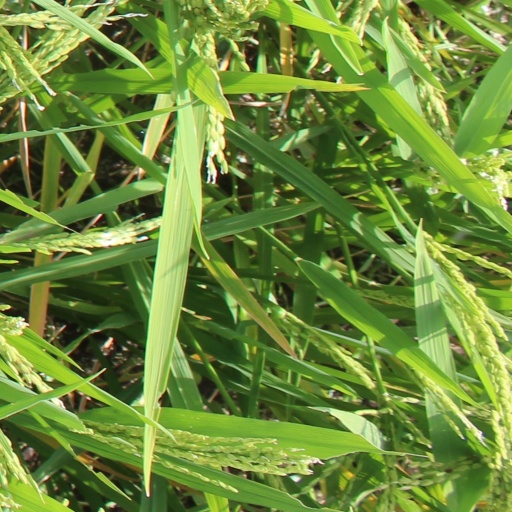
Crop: rice